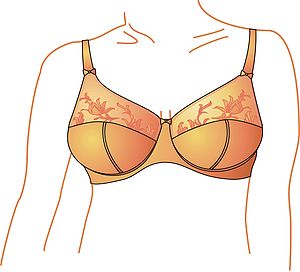
Brystholder / Typer / Fuldskål-bh
En fuldskål-bh
En brystholder bh eller top er undertøj eller badetøj dels til at forhindre brysterne i at bølge naturligt fra side til side, dels til at gøre dem større og mere fremtrædende. I ældre tid var formålet at flade dem ud.